KeY

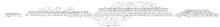
A resulting proof tree

The "Symbolic Execution Debugger" visualizes the control flow of a program as a symbolic execution tree that contains all feasible execution paths through the program up to a certain point. It is provided as a plugin to the Eclipse development platform.